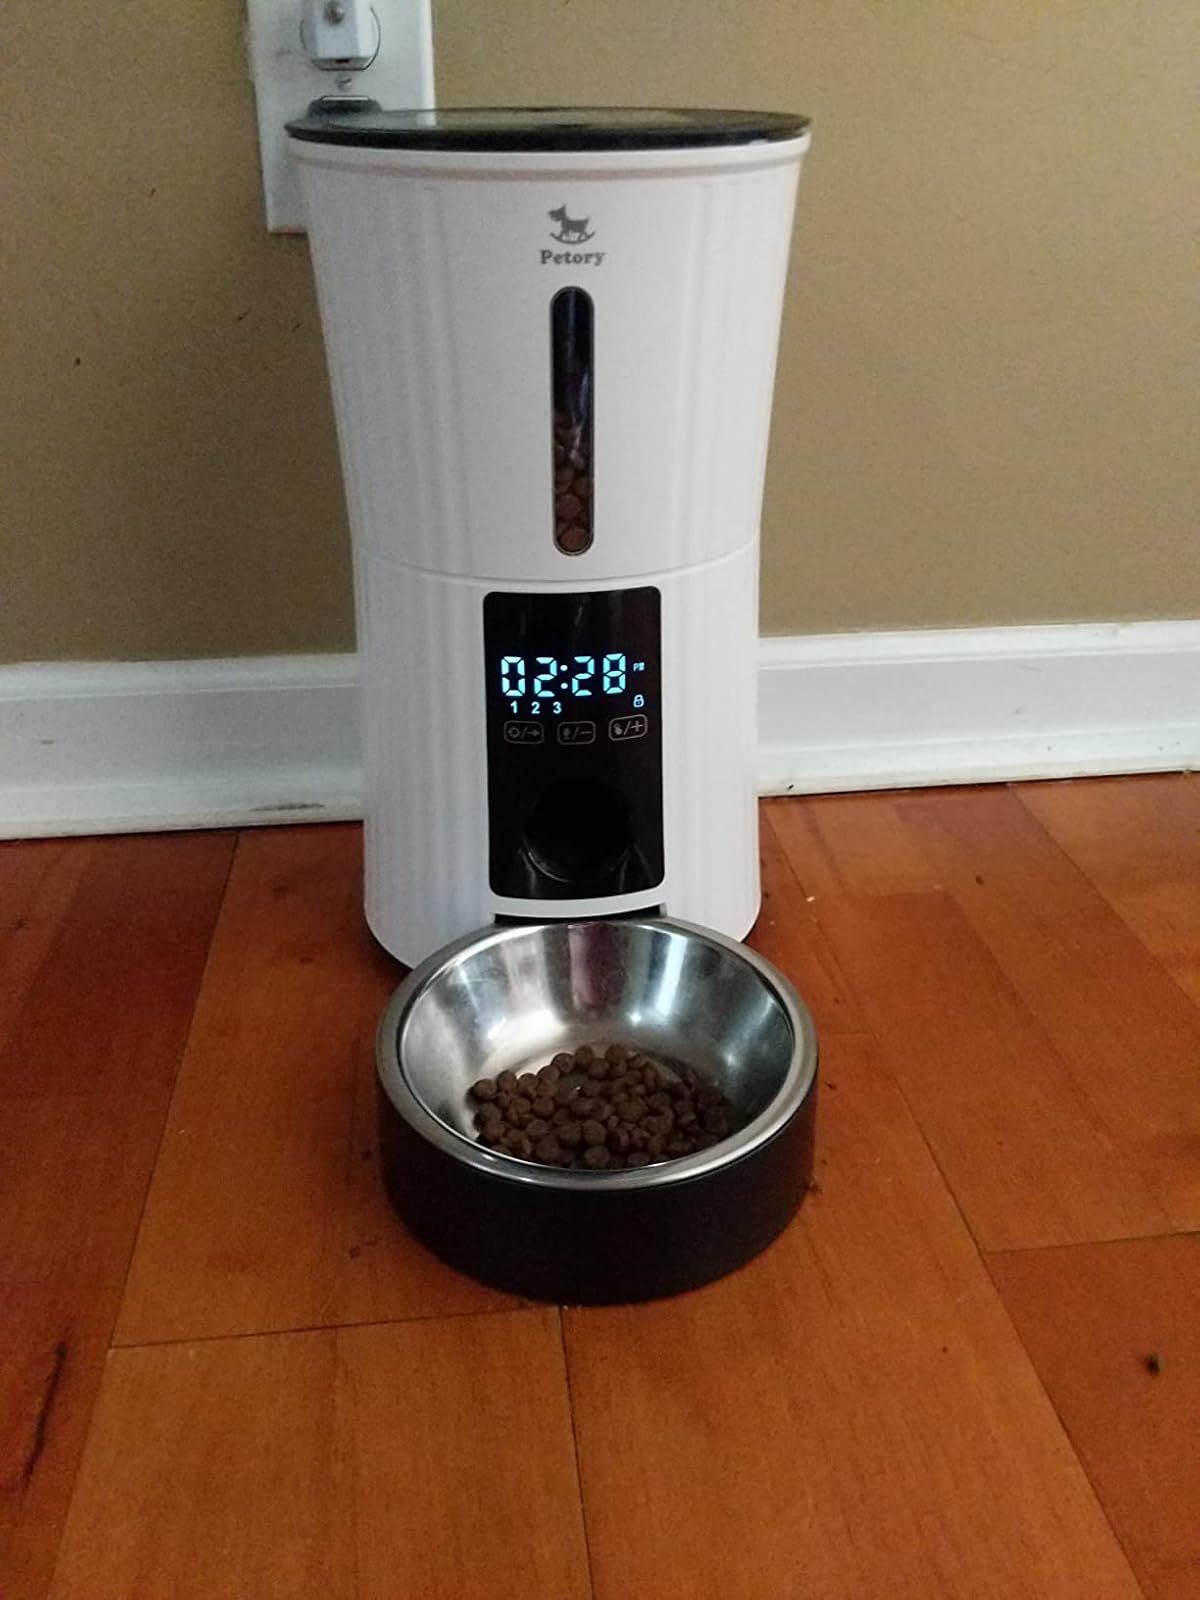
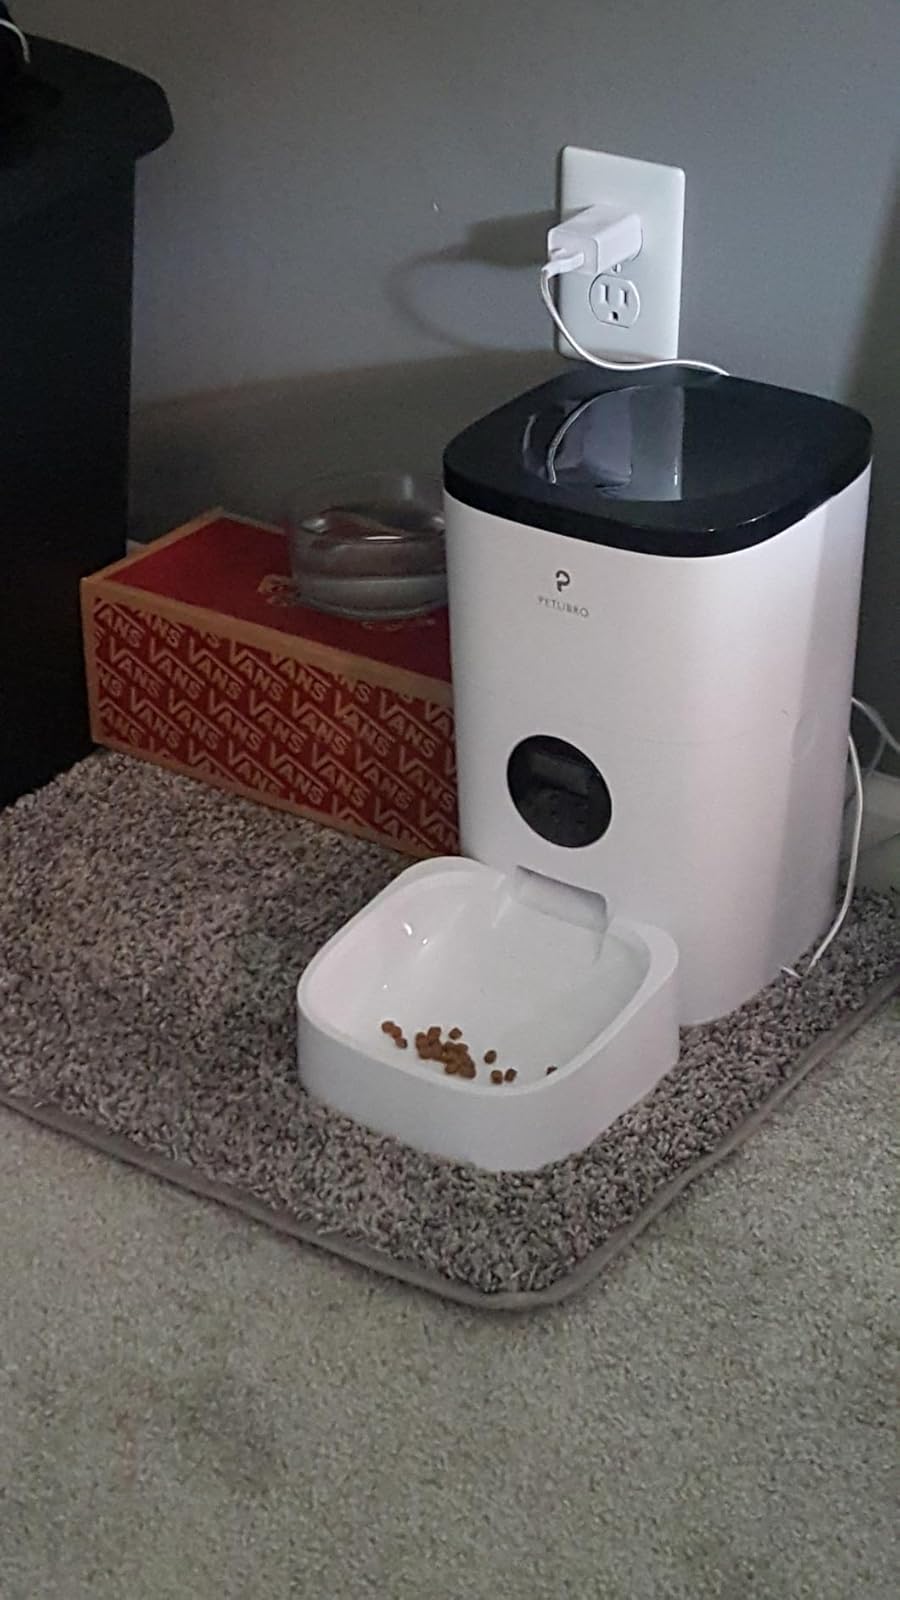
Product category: items_feeder
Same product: no